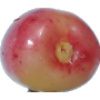
Label: cherry_rainier